Vibrator (electronic)

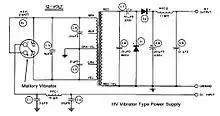
Schematic diagram of a typical circuit to convert low voltage DC to high voltage DC

The vibrator was a device with switch contacts mounted at the ends of flexible metal strips. In operation, these strips are vibrated by an electromagnet, causing the contacts to open and close rapidly. The contacts interrupt the 6 or 12V direct current from the battery to form a stream of pulses which change back and forth from 0 volts to the battery voltage, effectively generating a square wave. Unlike a steady direct current, when such a pulsating current is applied to the primary winding of a transformer it will induce an alternating current in the secondary winding, at a pre-determined voltage based on the turn ratio of the windings. This current can then be rectified by a thermionic diode, a copper-oxide/selenium rectifier, or by an additional set of mechanical contacts (in which case the vibrator acts as a type of synchronous rectifier). The rectified output is then filtered, ultimately producing a DC voltage typically much higher than the battery voltage, with some losses dissipated as heat. This arrangement is essentially an electromechanical inverter circuit.